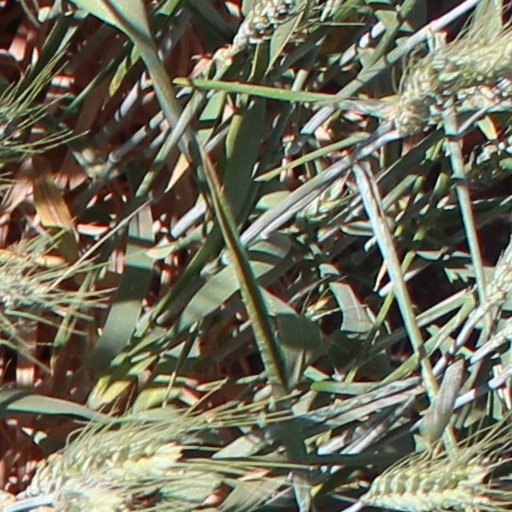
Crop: wheat